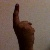
The image shows a hand gesture representing the number 1 in Indian Sign Language.